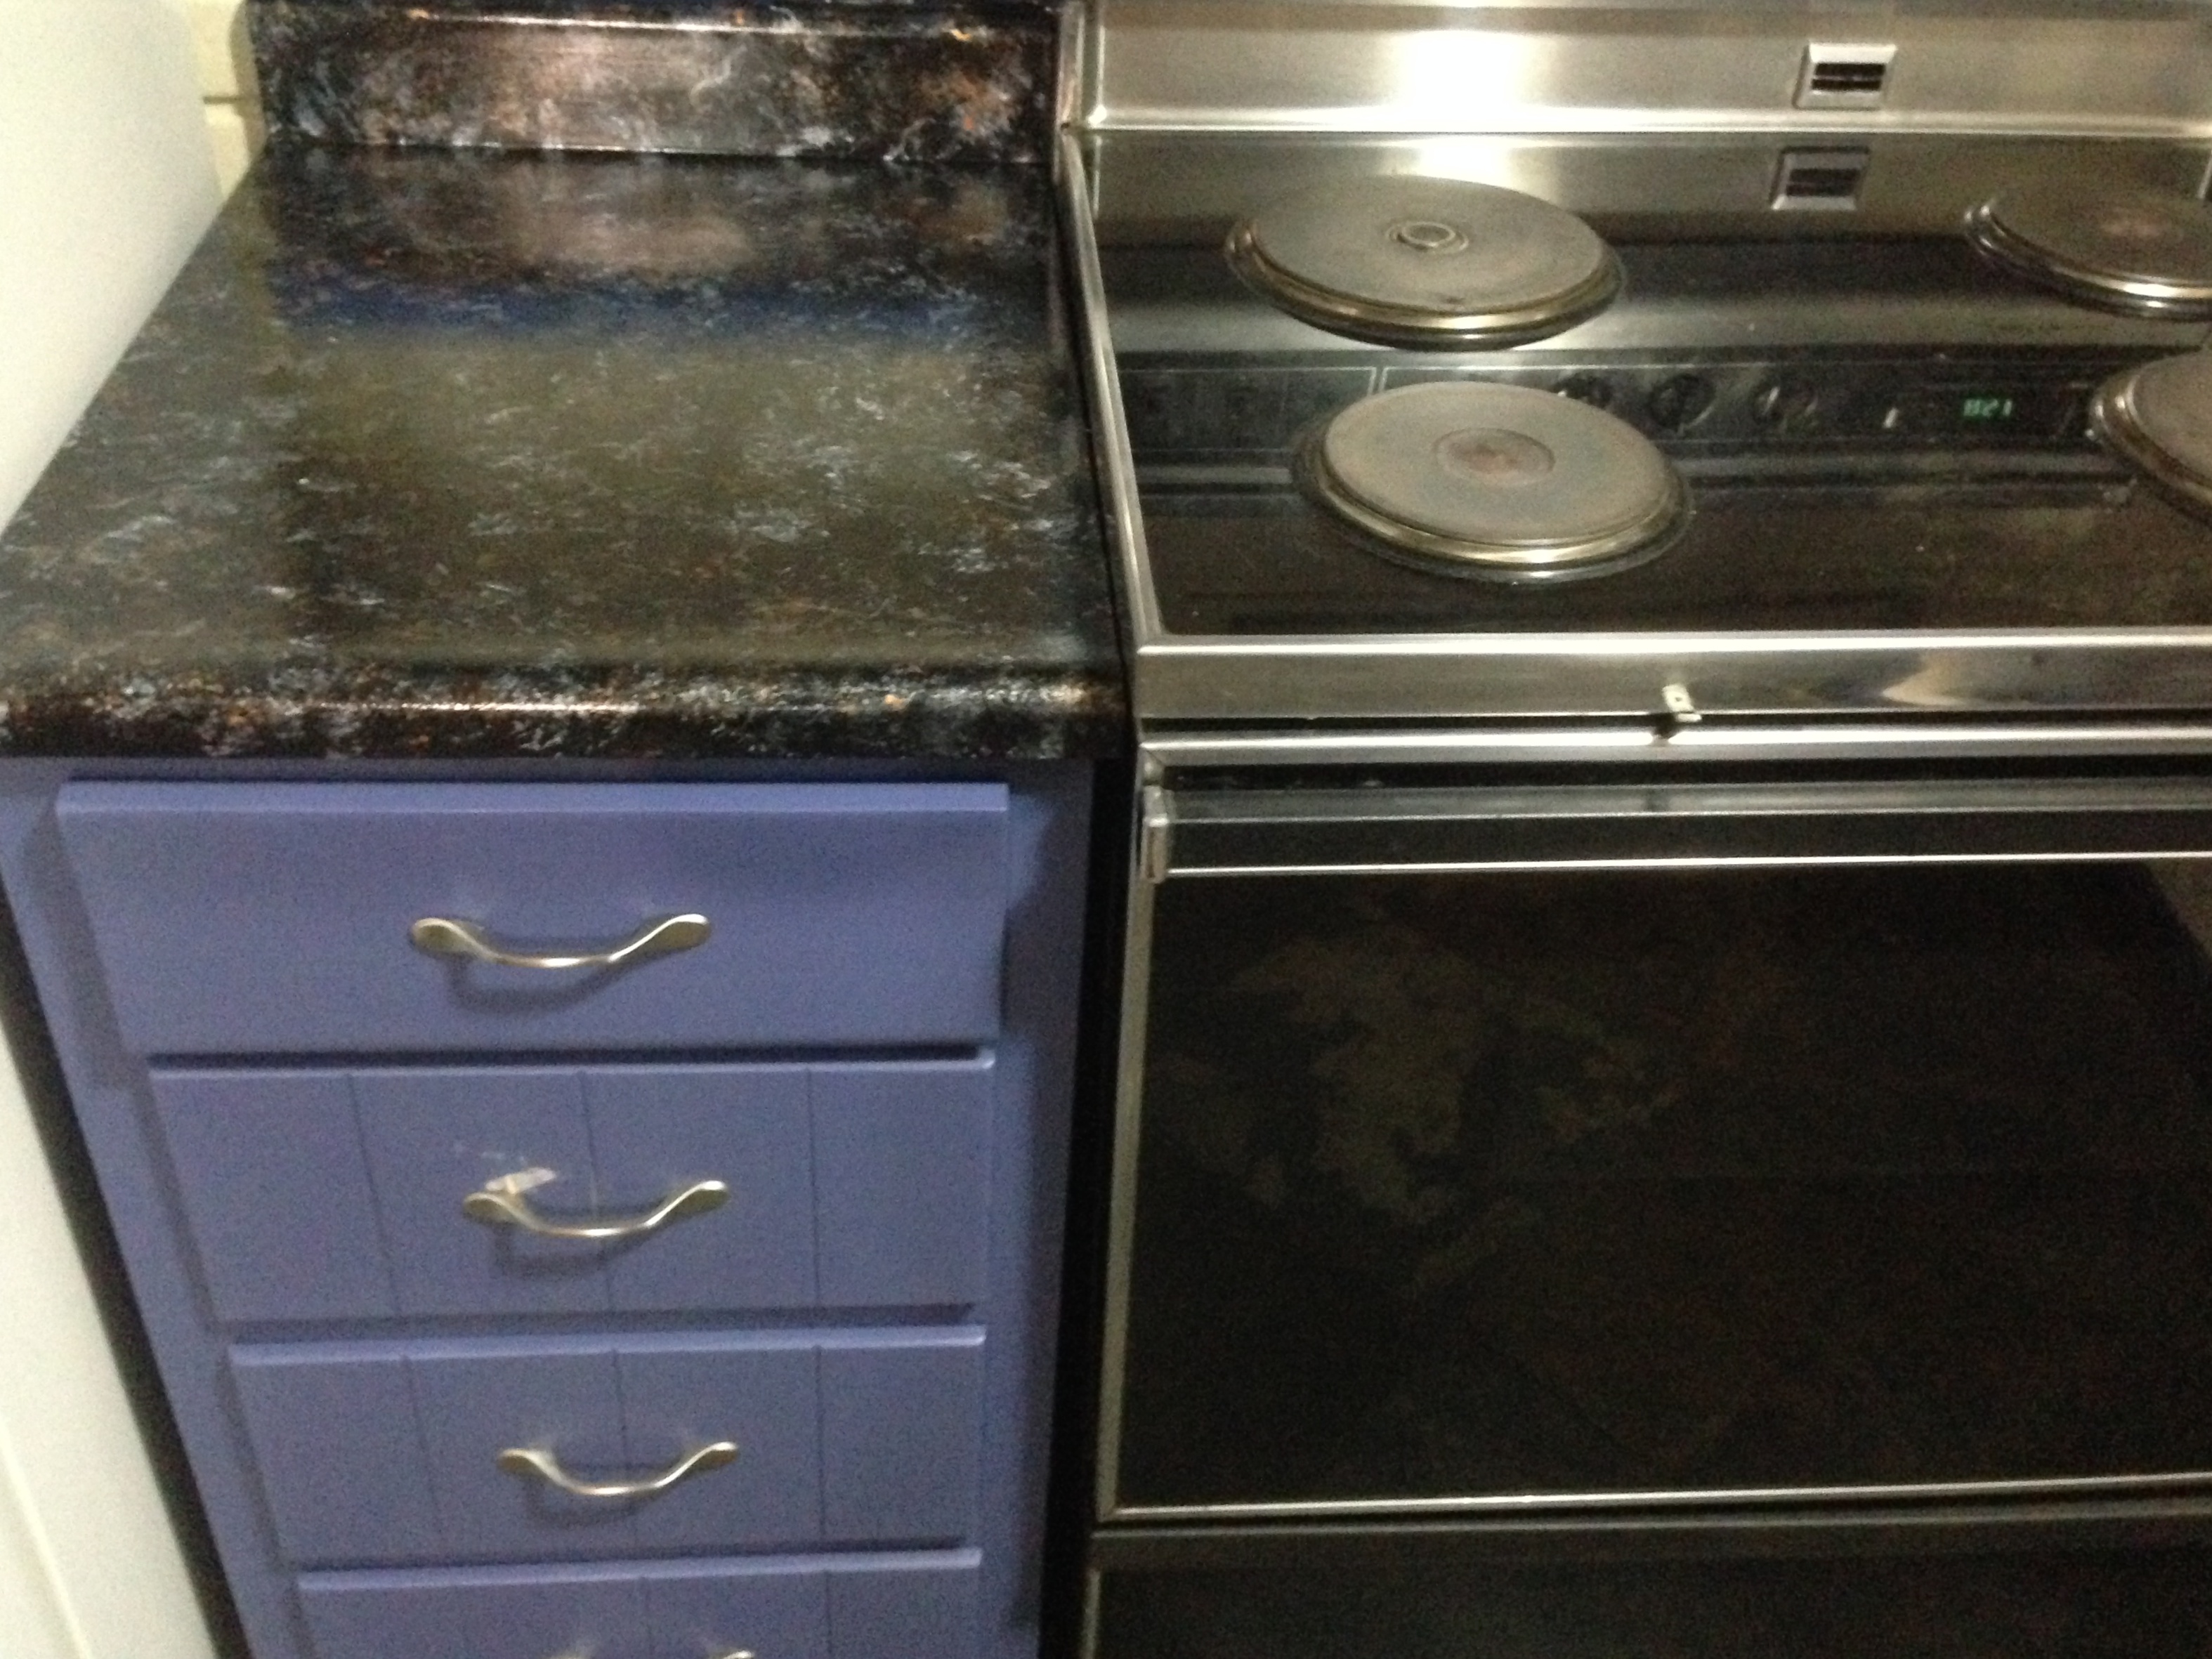
furniture, drawer, gas stove, chest of drawers, automotive exterior, kitchen stove